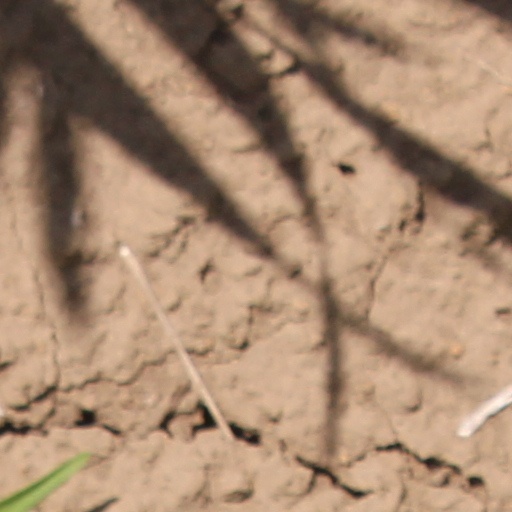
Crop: wheat